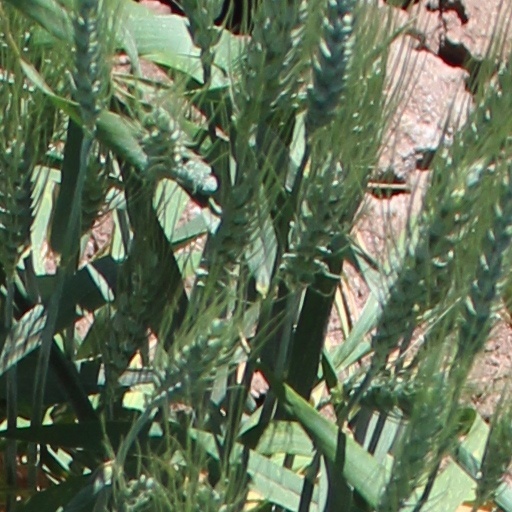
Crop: wheat